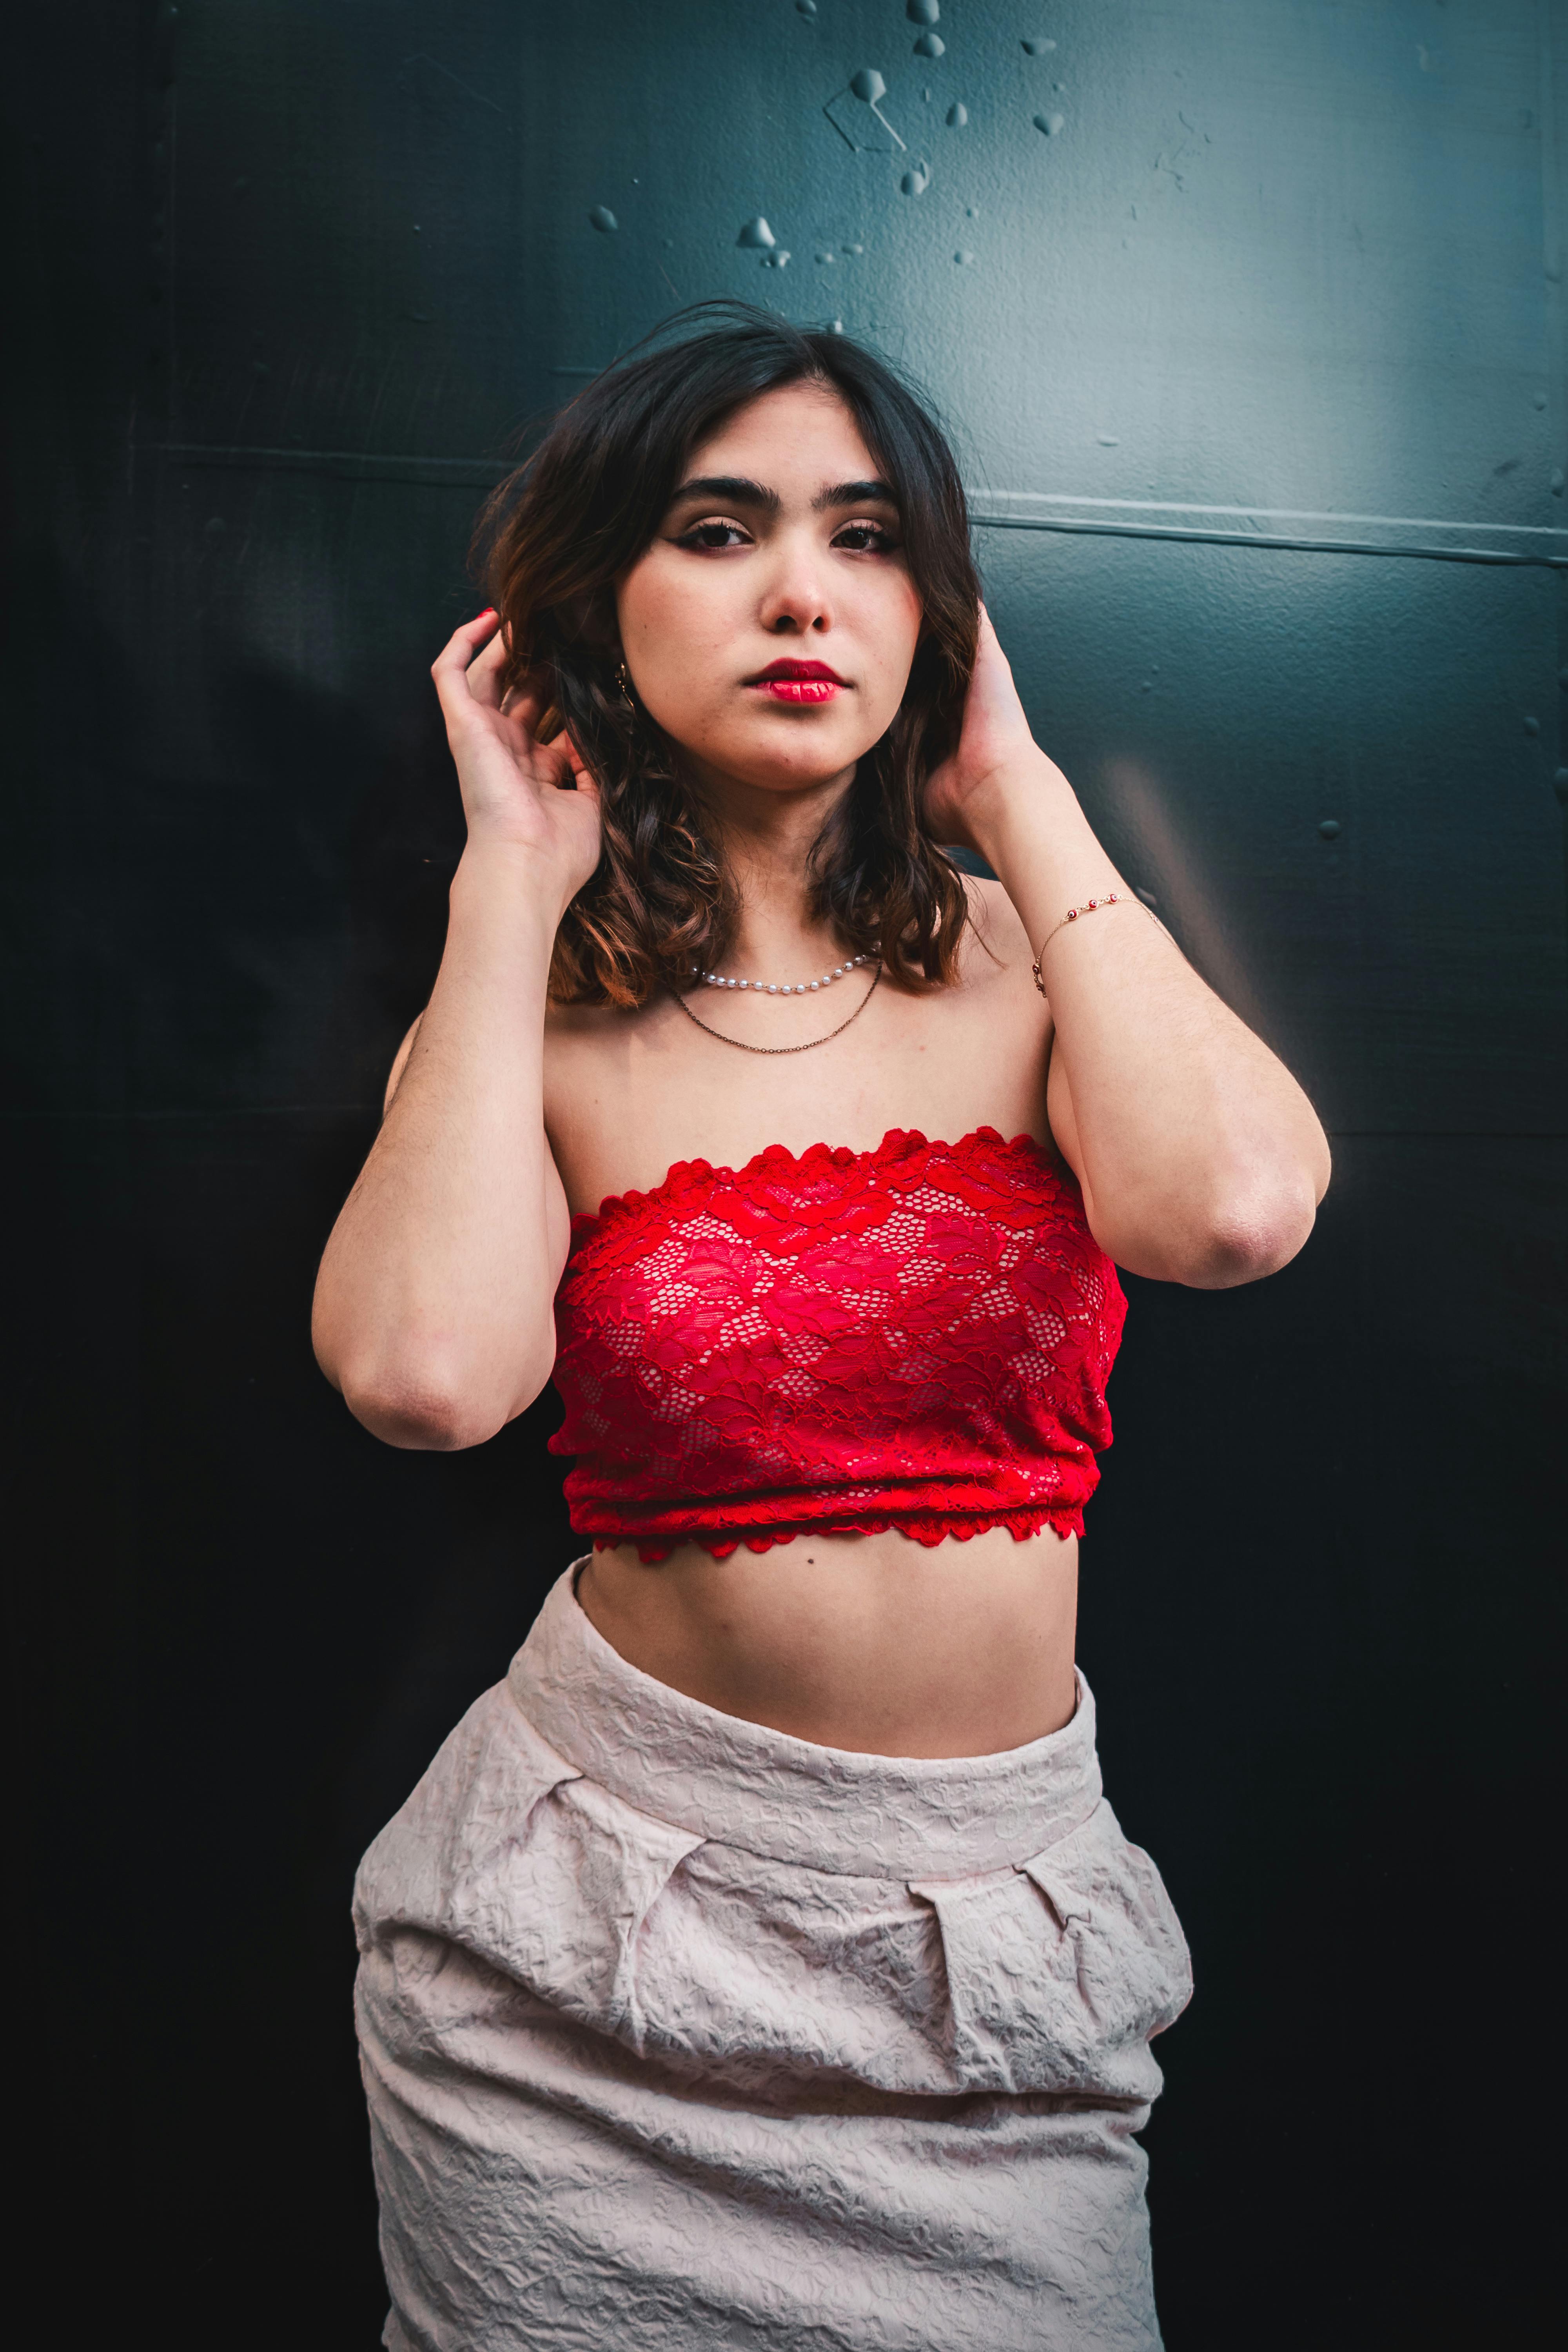
woman, face, lip, arm, shoulder, eye, stomach, lipstick, muscle, flash photography, fashion, waist, thigh, belt, trunk, abdomen, black hair, fashion design, chest, navel, long hair, human leg, jewellery, event, magenta, fashion model, brown hair, glove, art model, flesh, fetish model, peach, sitting, portrait photography, undergarment, performing arts, crop top, photo shoot, necklace